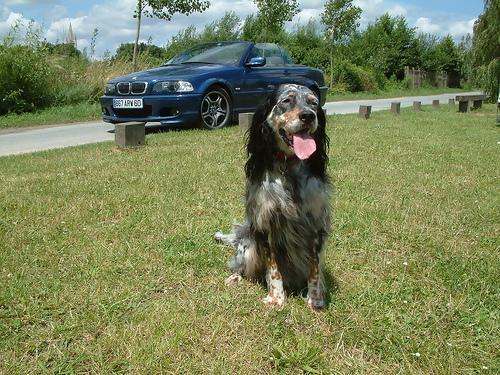
Breed: english setter